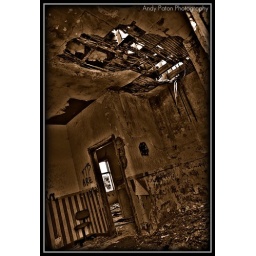
Another pic taken from the front bedroom window sill of the abandoned farm near chryston.